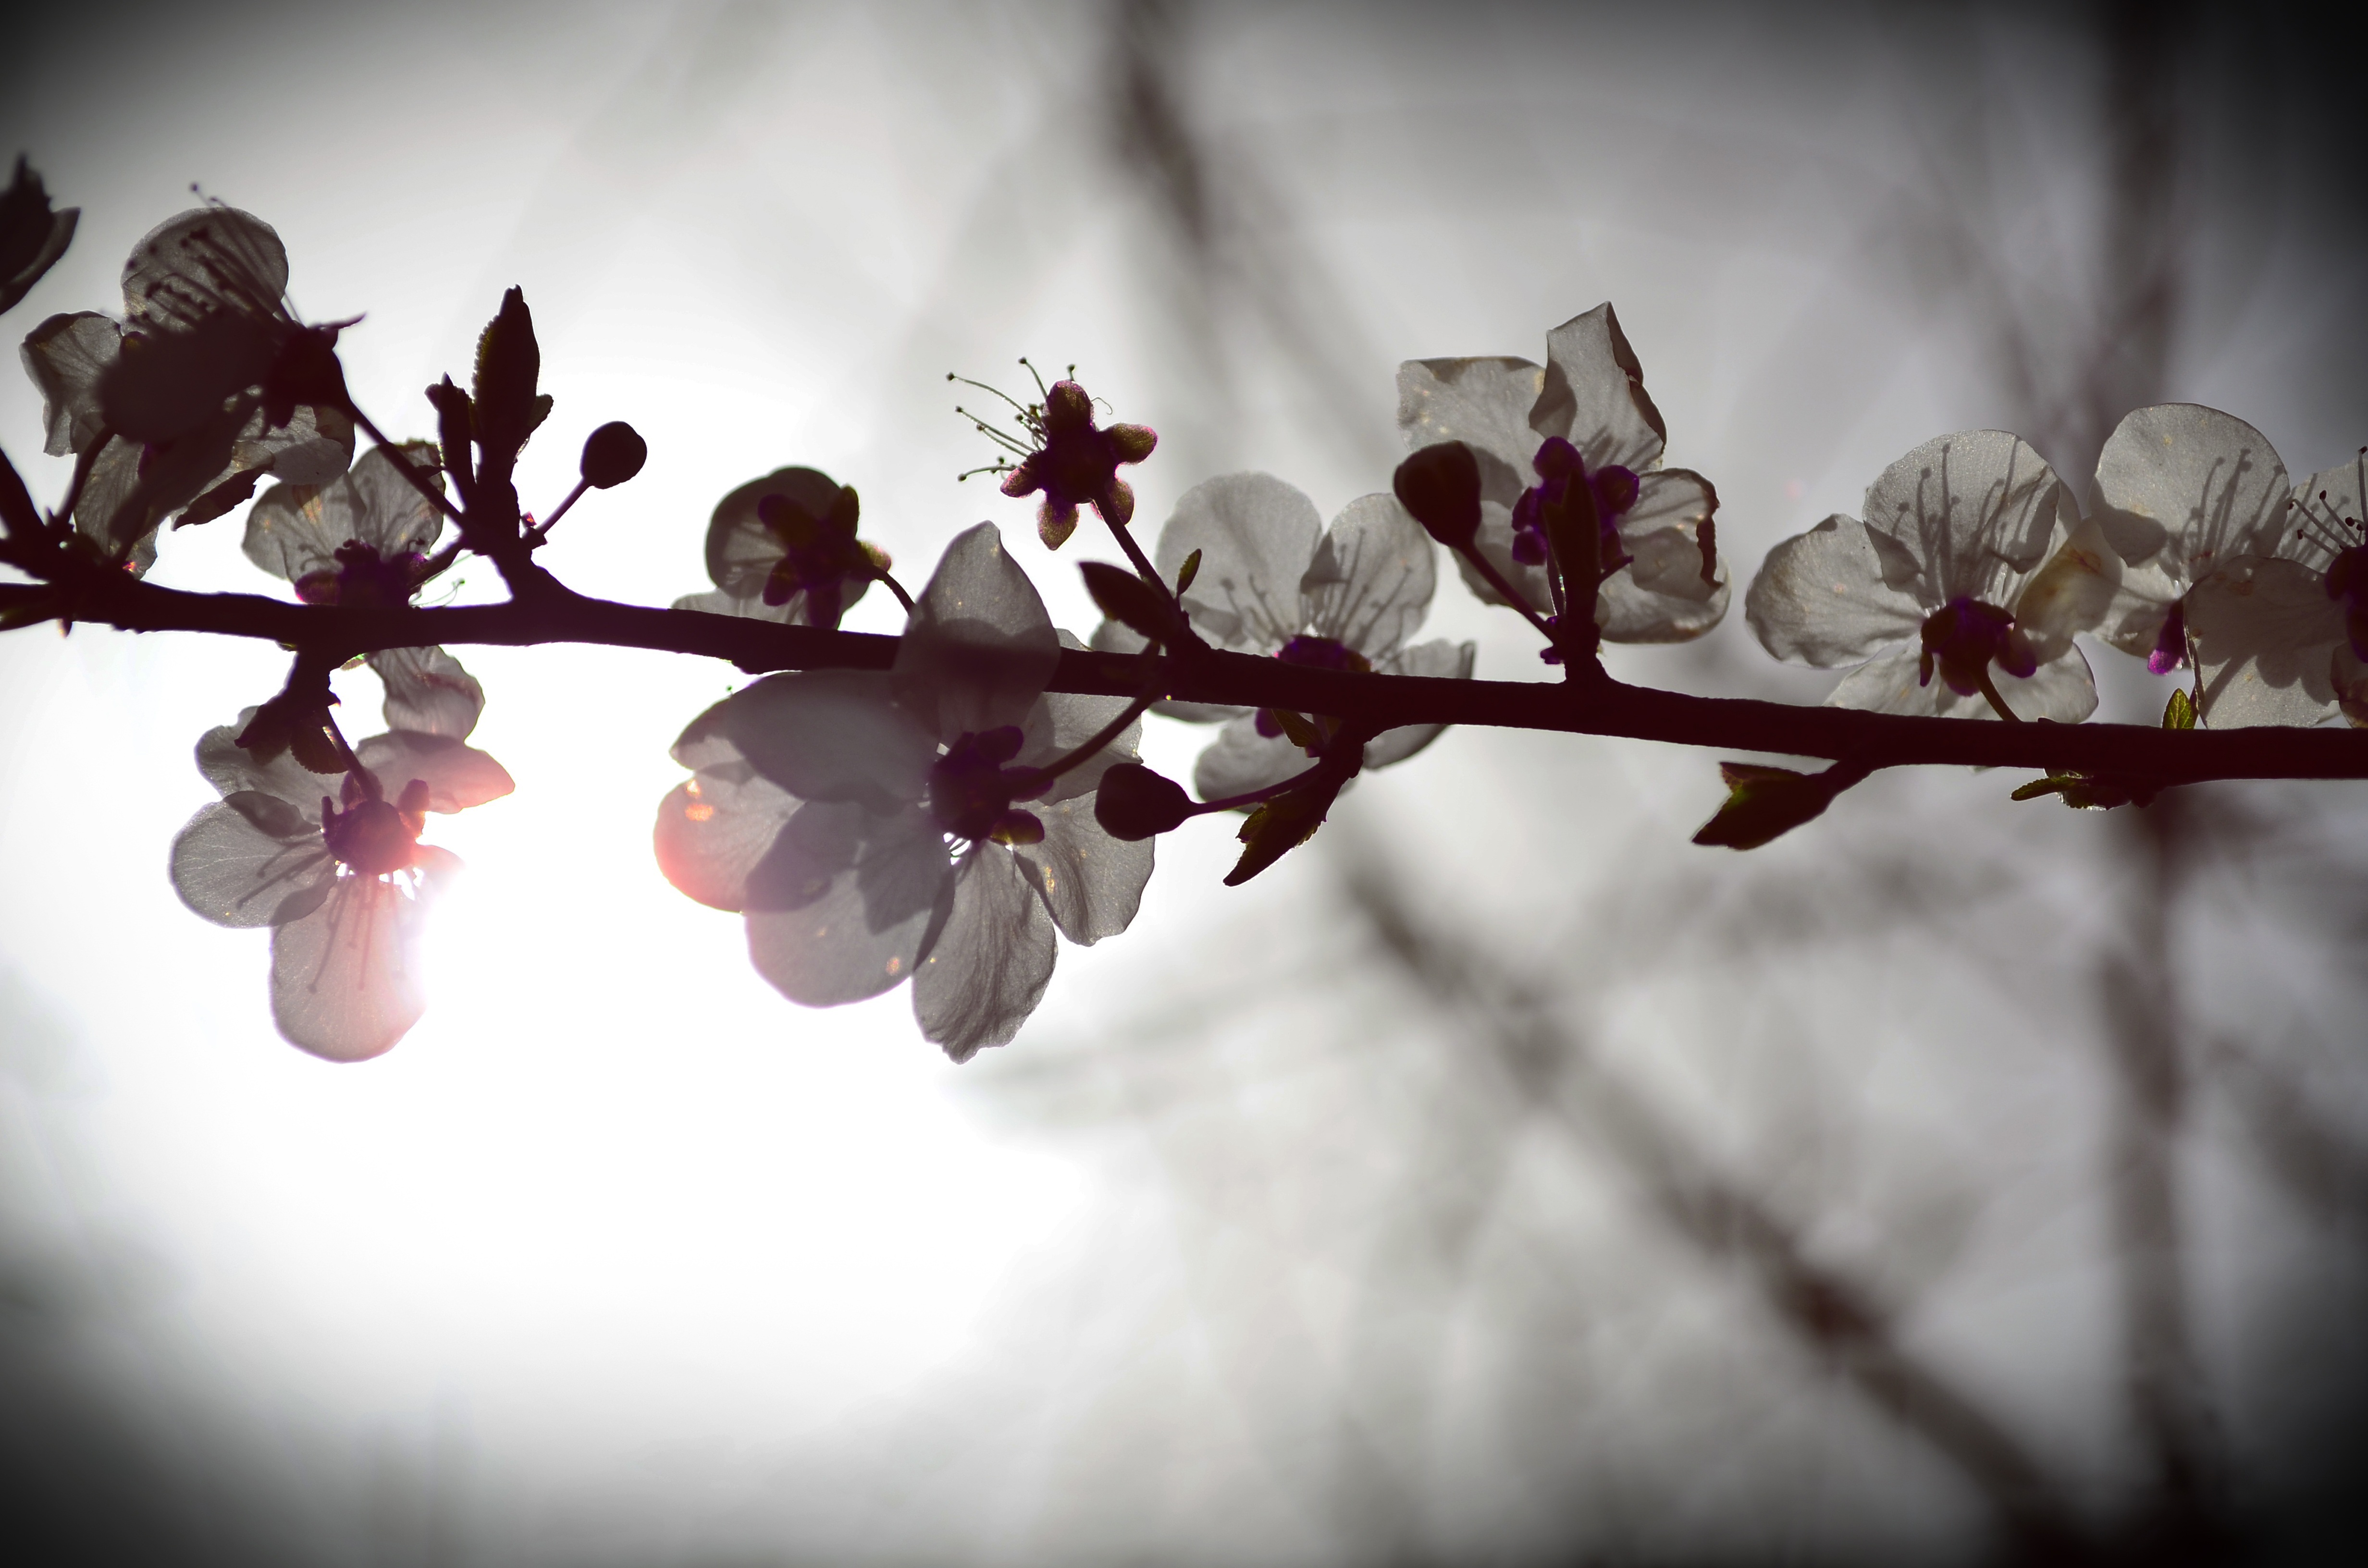
flowers, spring, spring flowers, spring flower, nature, green, plant, natural, white, garden, season, pink, colorful, bright, color, purple, violet, red, vivid, paint, colourful, light